Nabat Ashurbeyova

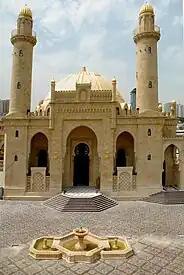

Nabat khanim got the permission of the Government to build a mosque at her expense. She has spent all the profit of the oil wells she owns for the construction of the mosque. She invited Ziver bey Ahmadbayov, the first Azerbaijani architect, the graduate of the St.Petersburg Civil Construction Institute to design the mosque. In the following years, Zivar bey Ahmadbeyov was the first Chief Executive Officer of Baku. Ziver bey Ahmadbeyov was sent to the Eastern countries to learn the design and construction of mosques at the expense of Nabat khanim.